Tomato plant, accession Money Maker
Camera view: bottom (45 deg); turntable rotation: 330 degrees
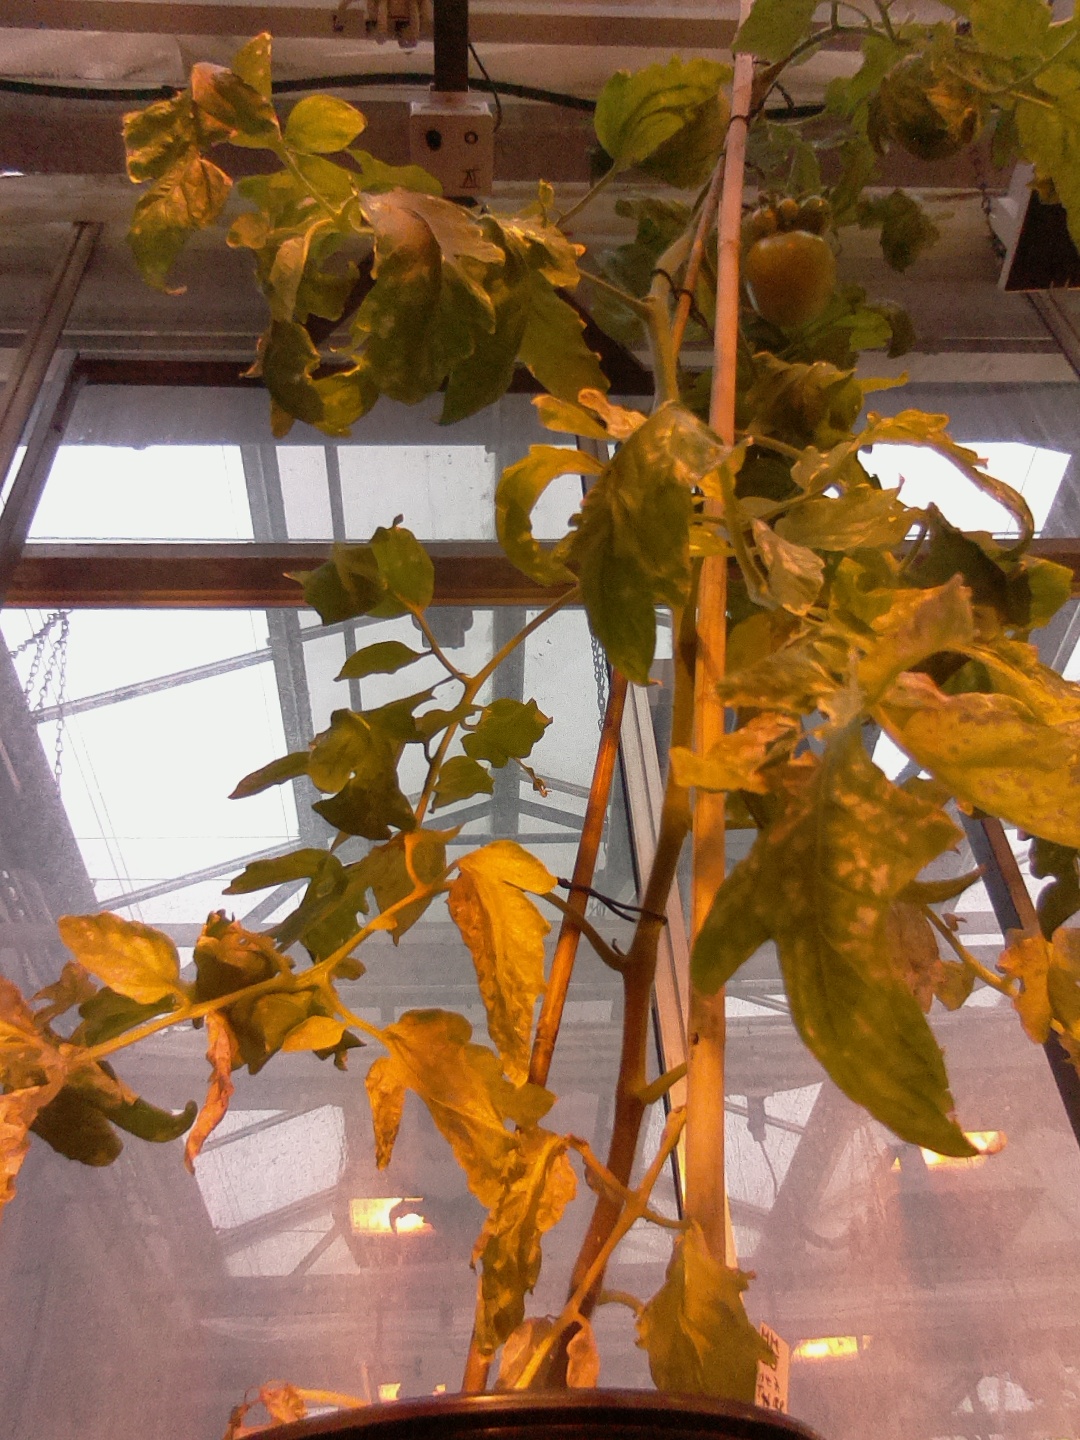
BBCH growth stage 77: 70%-80% of final fruit size